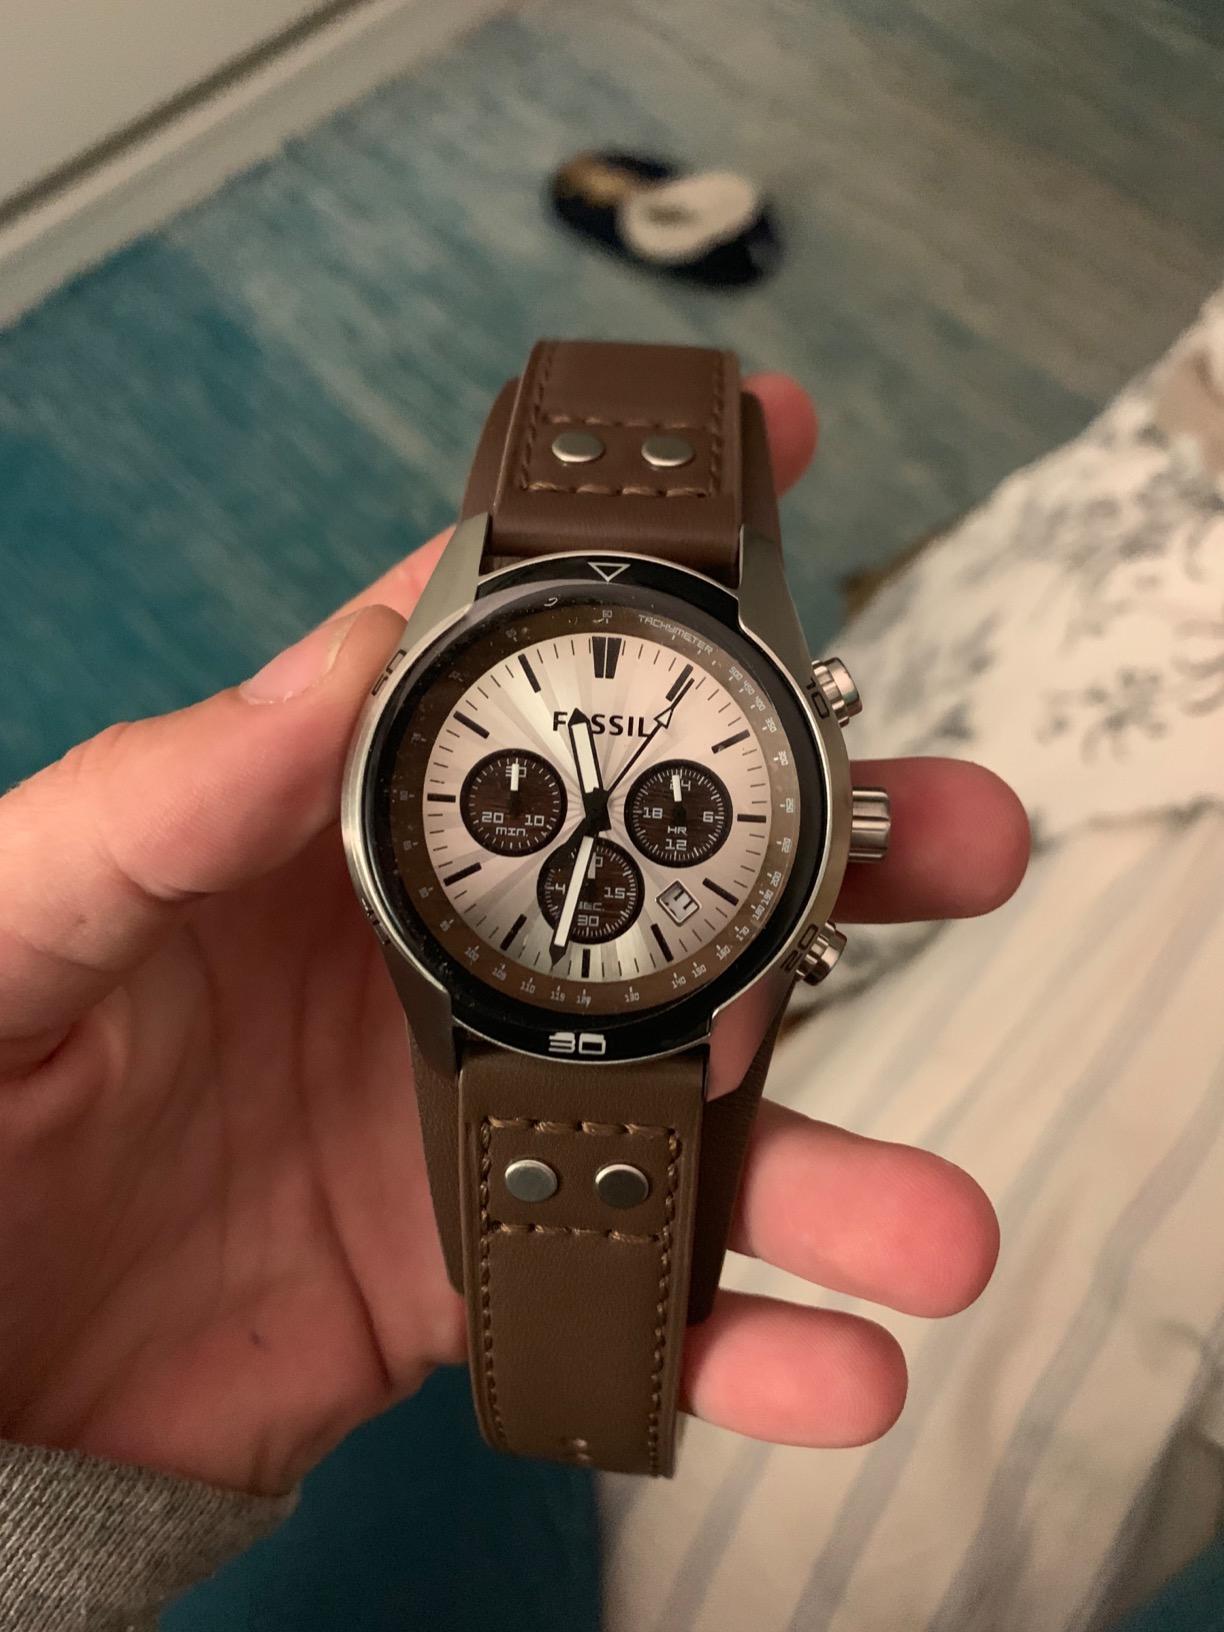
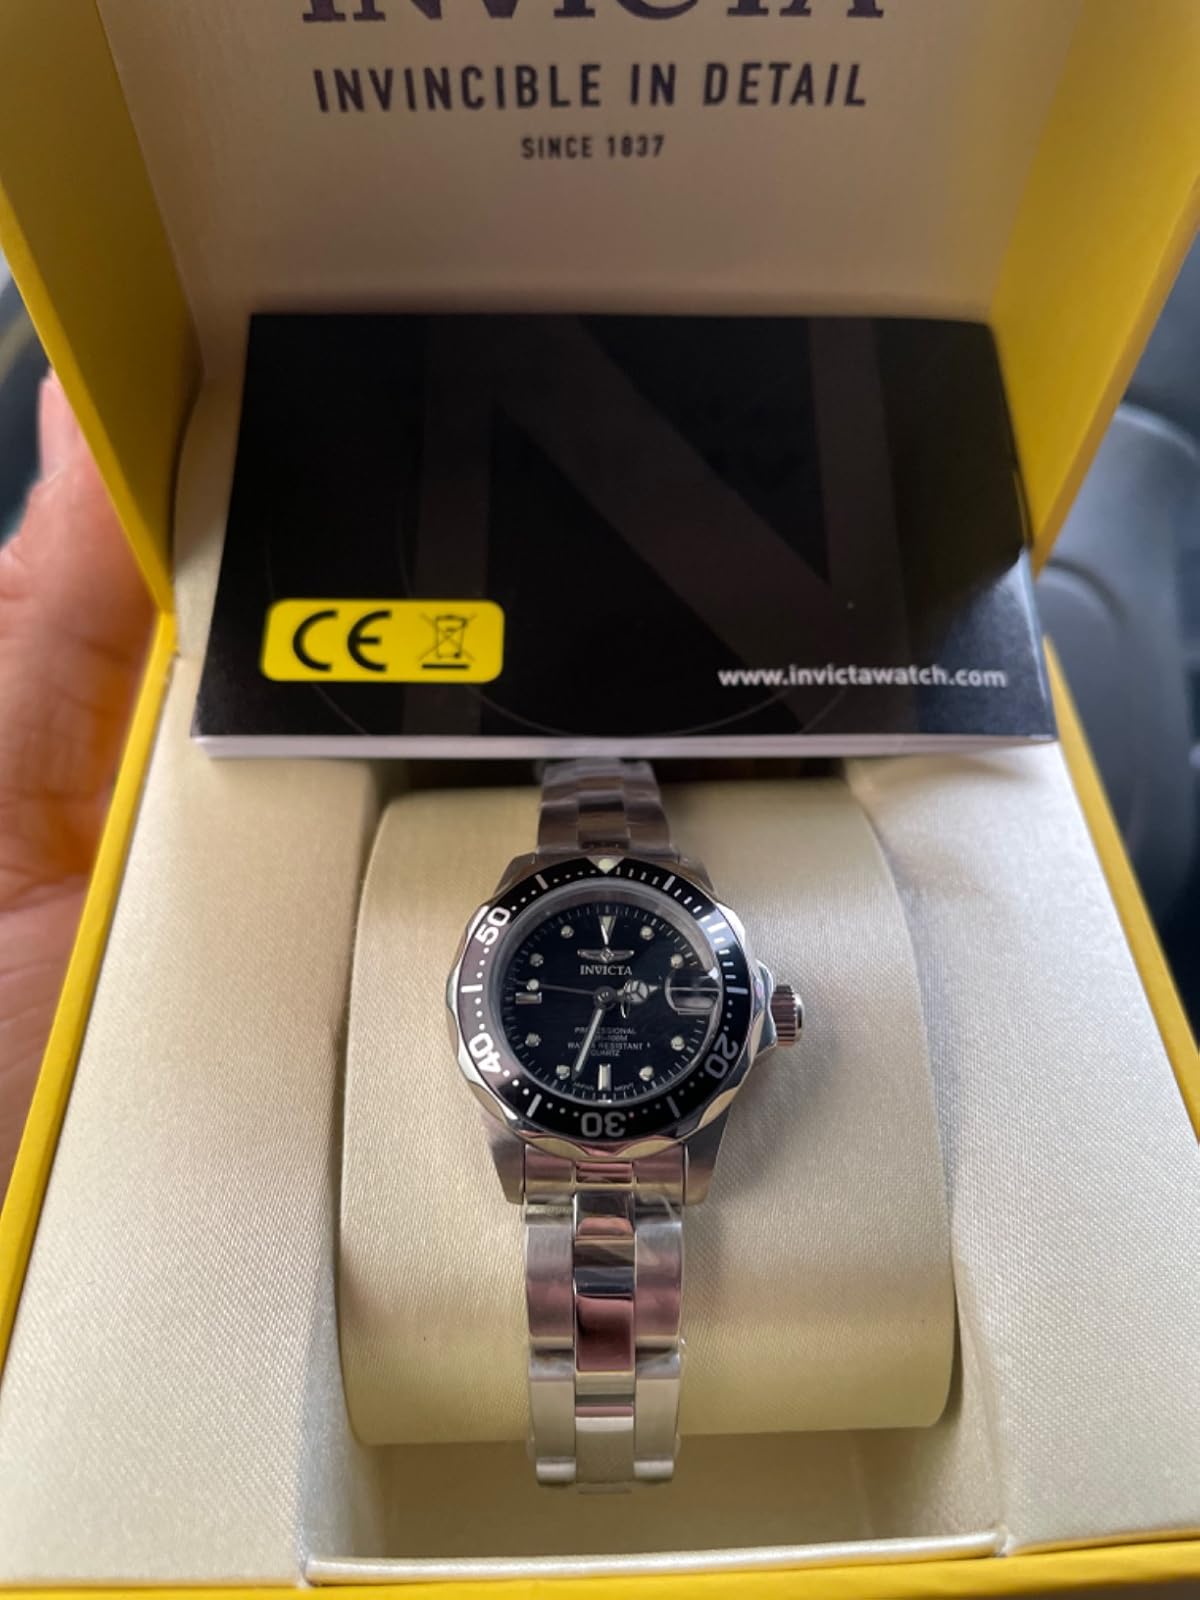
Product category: accessories_watch
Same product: no